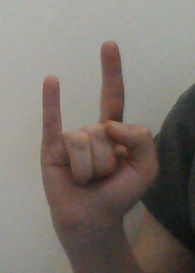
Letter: la